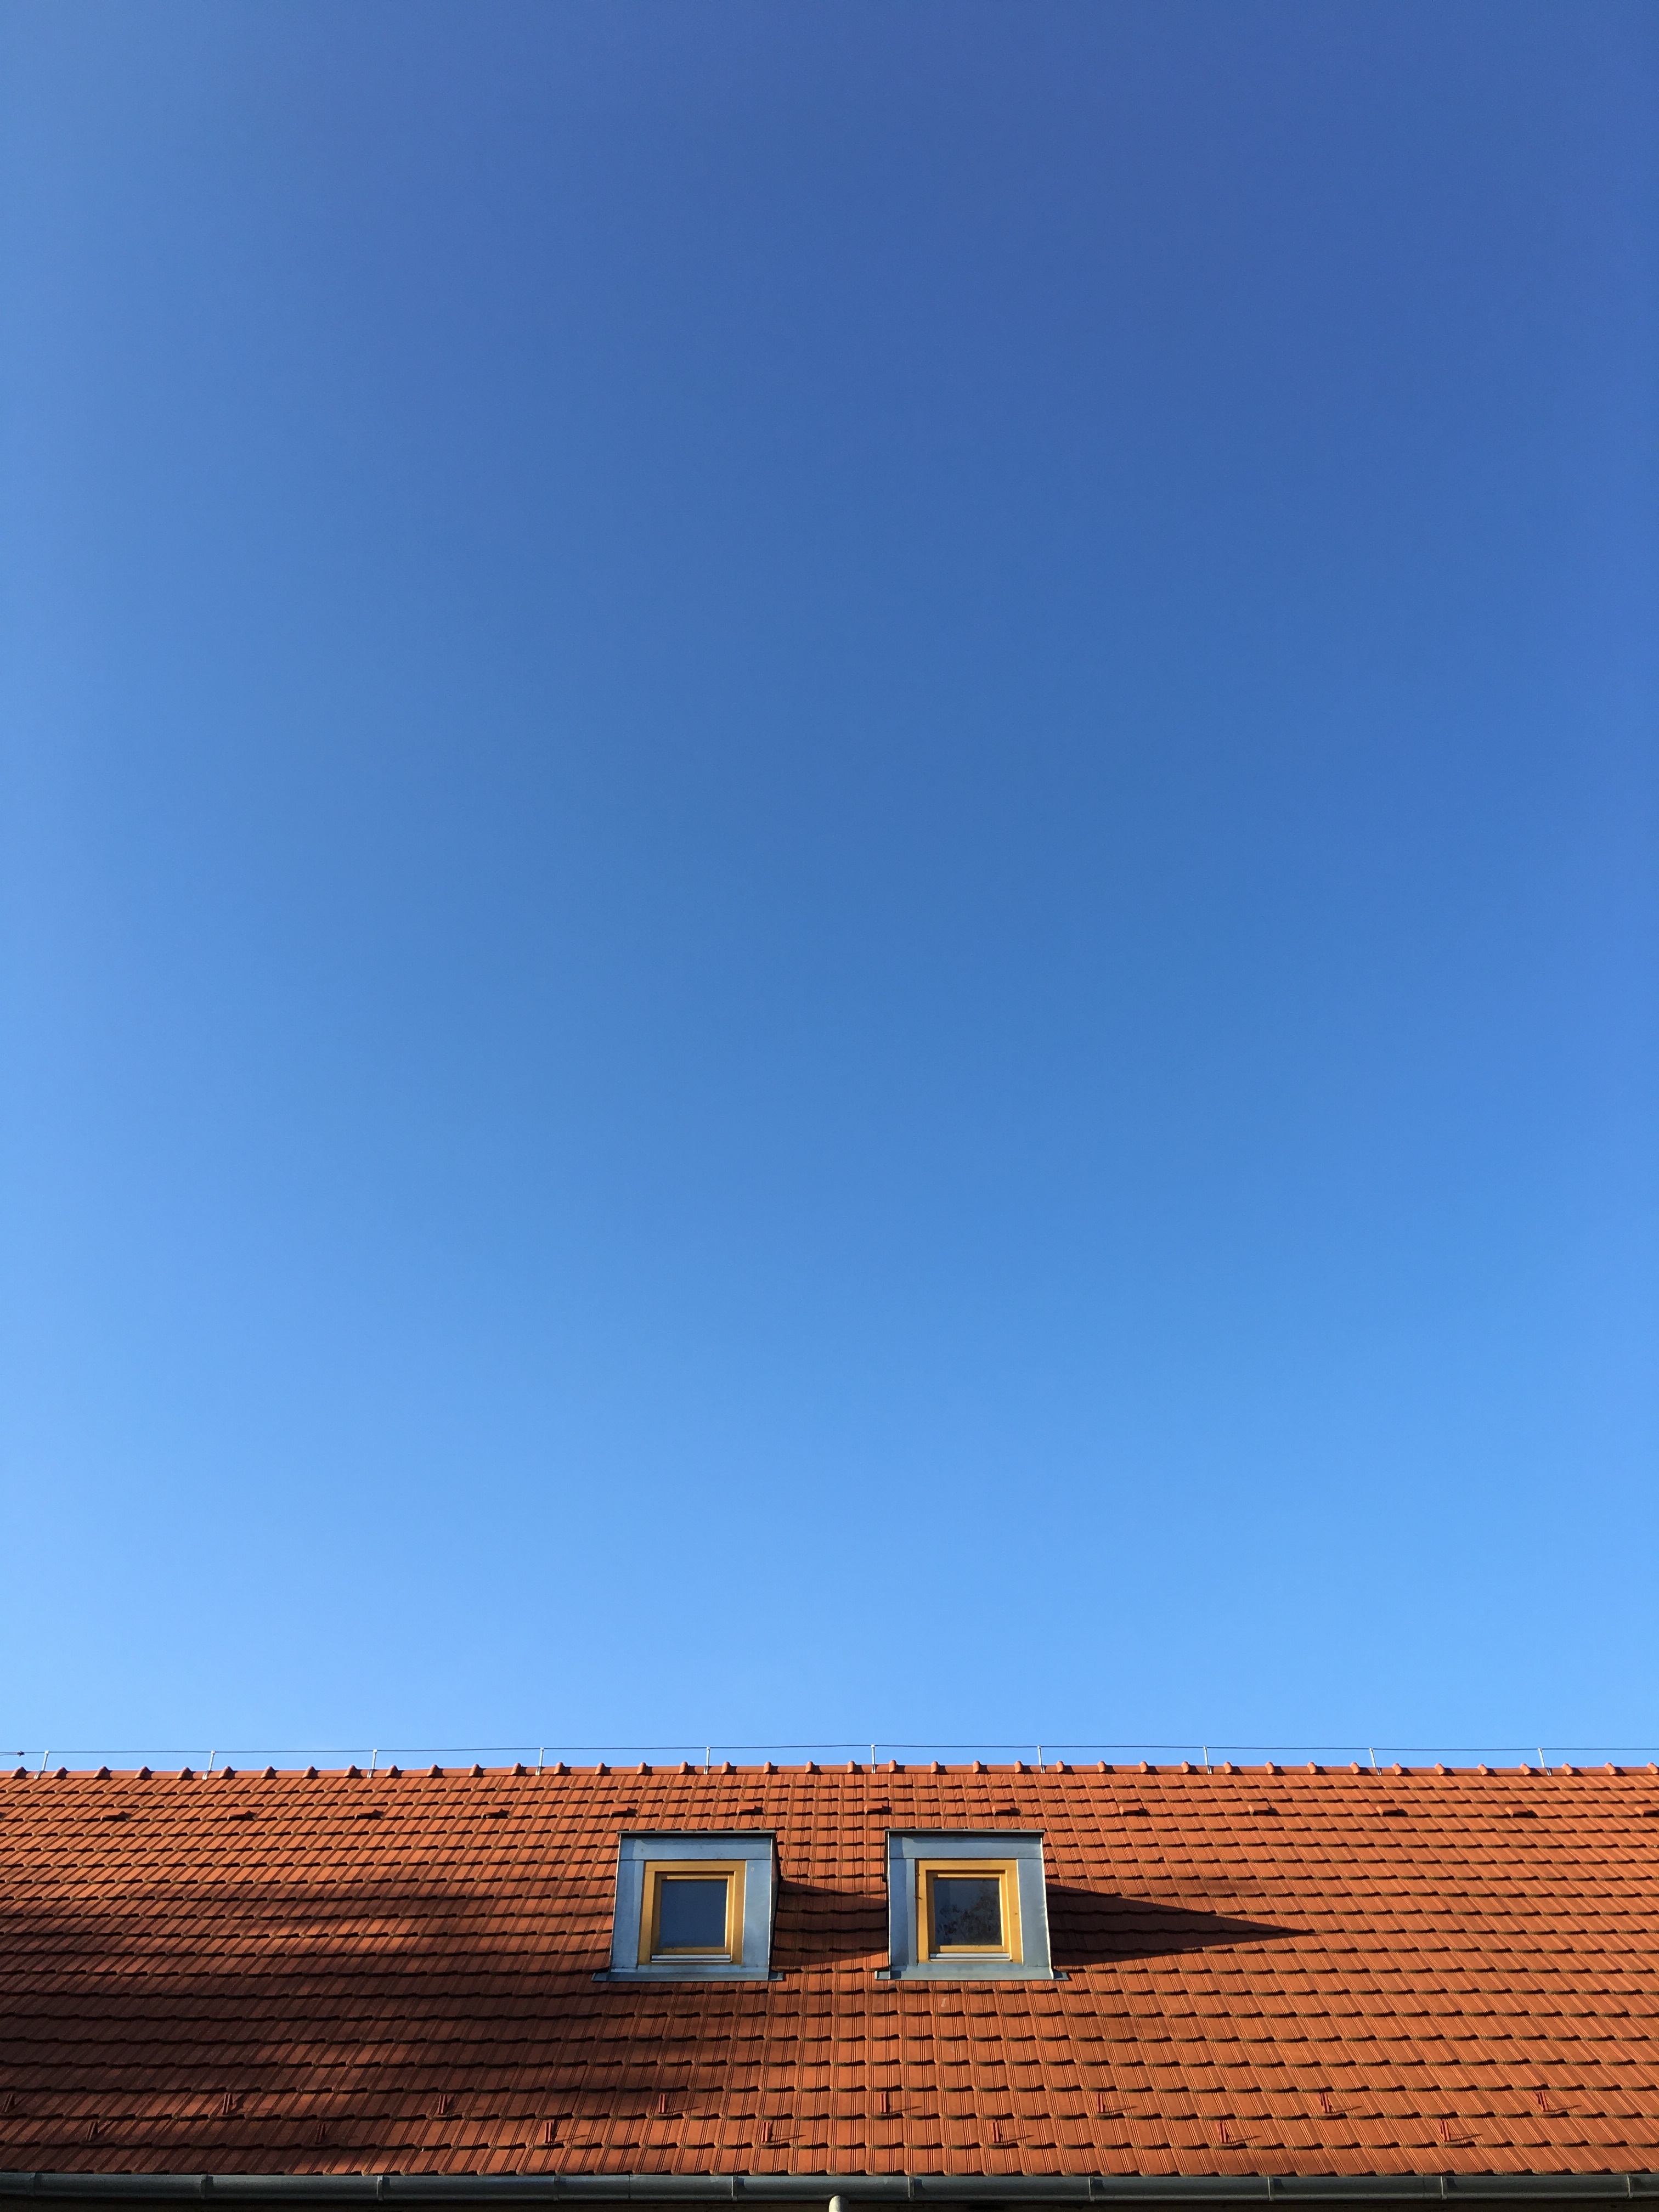
horizon, cloud, sky, sunlight, roof, dusk, blue